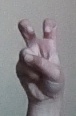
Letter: toot